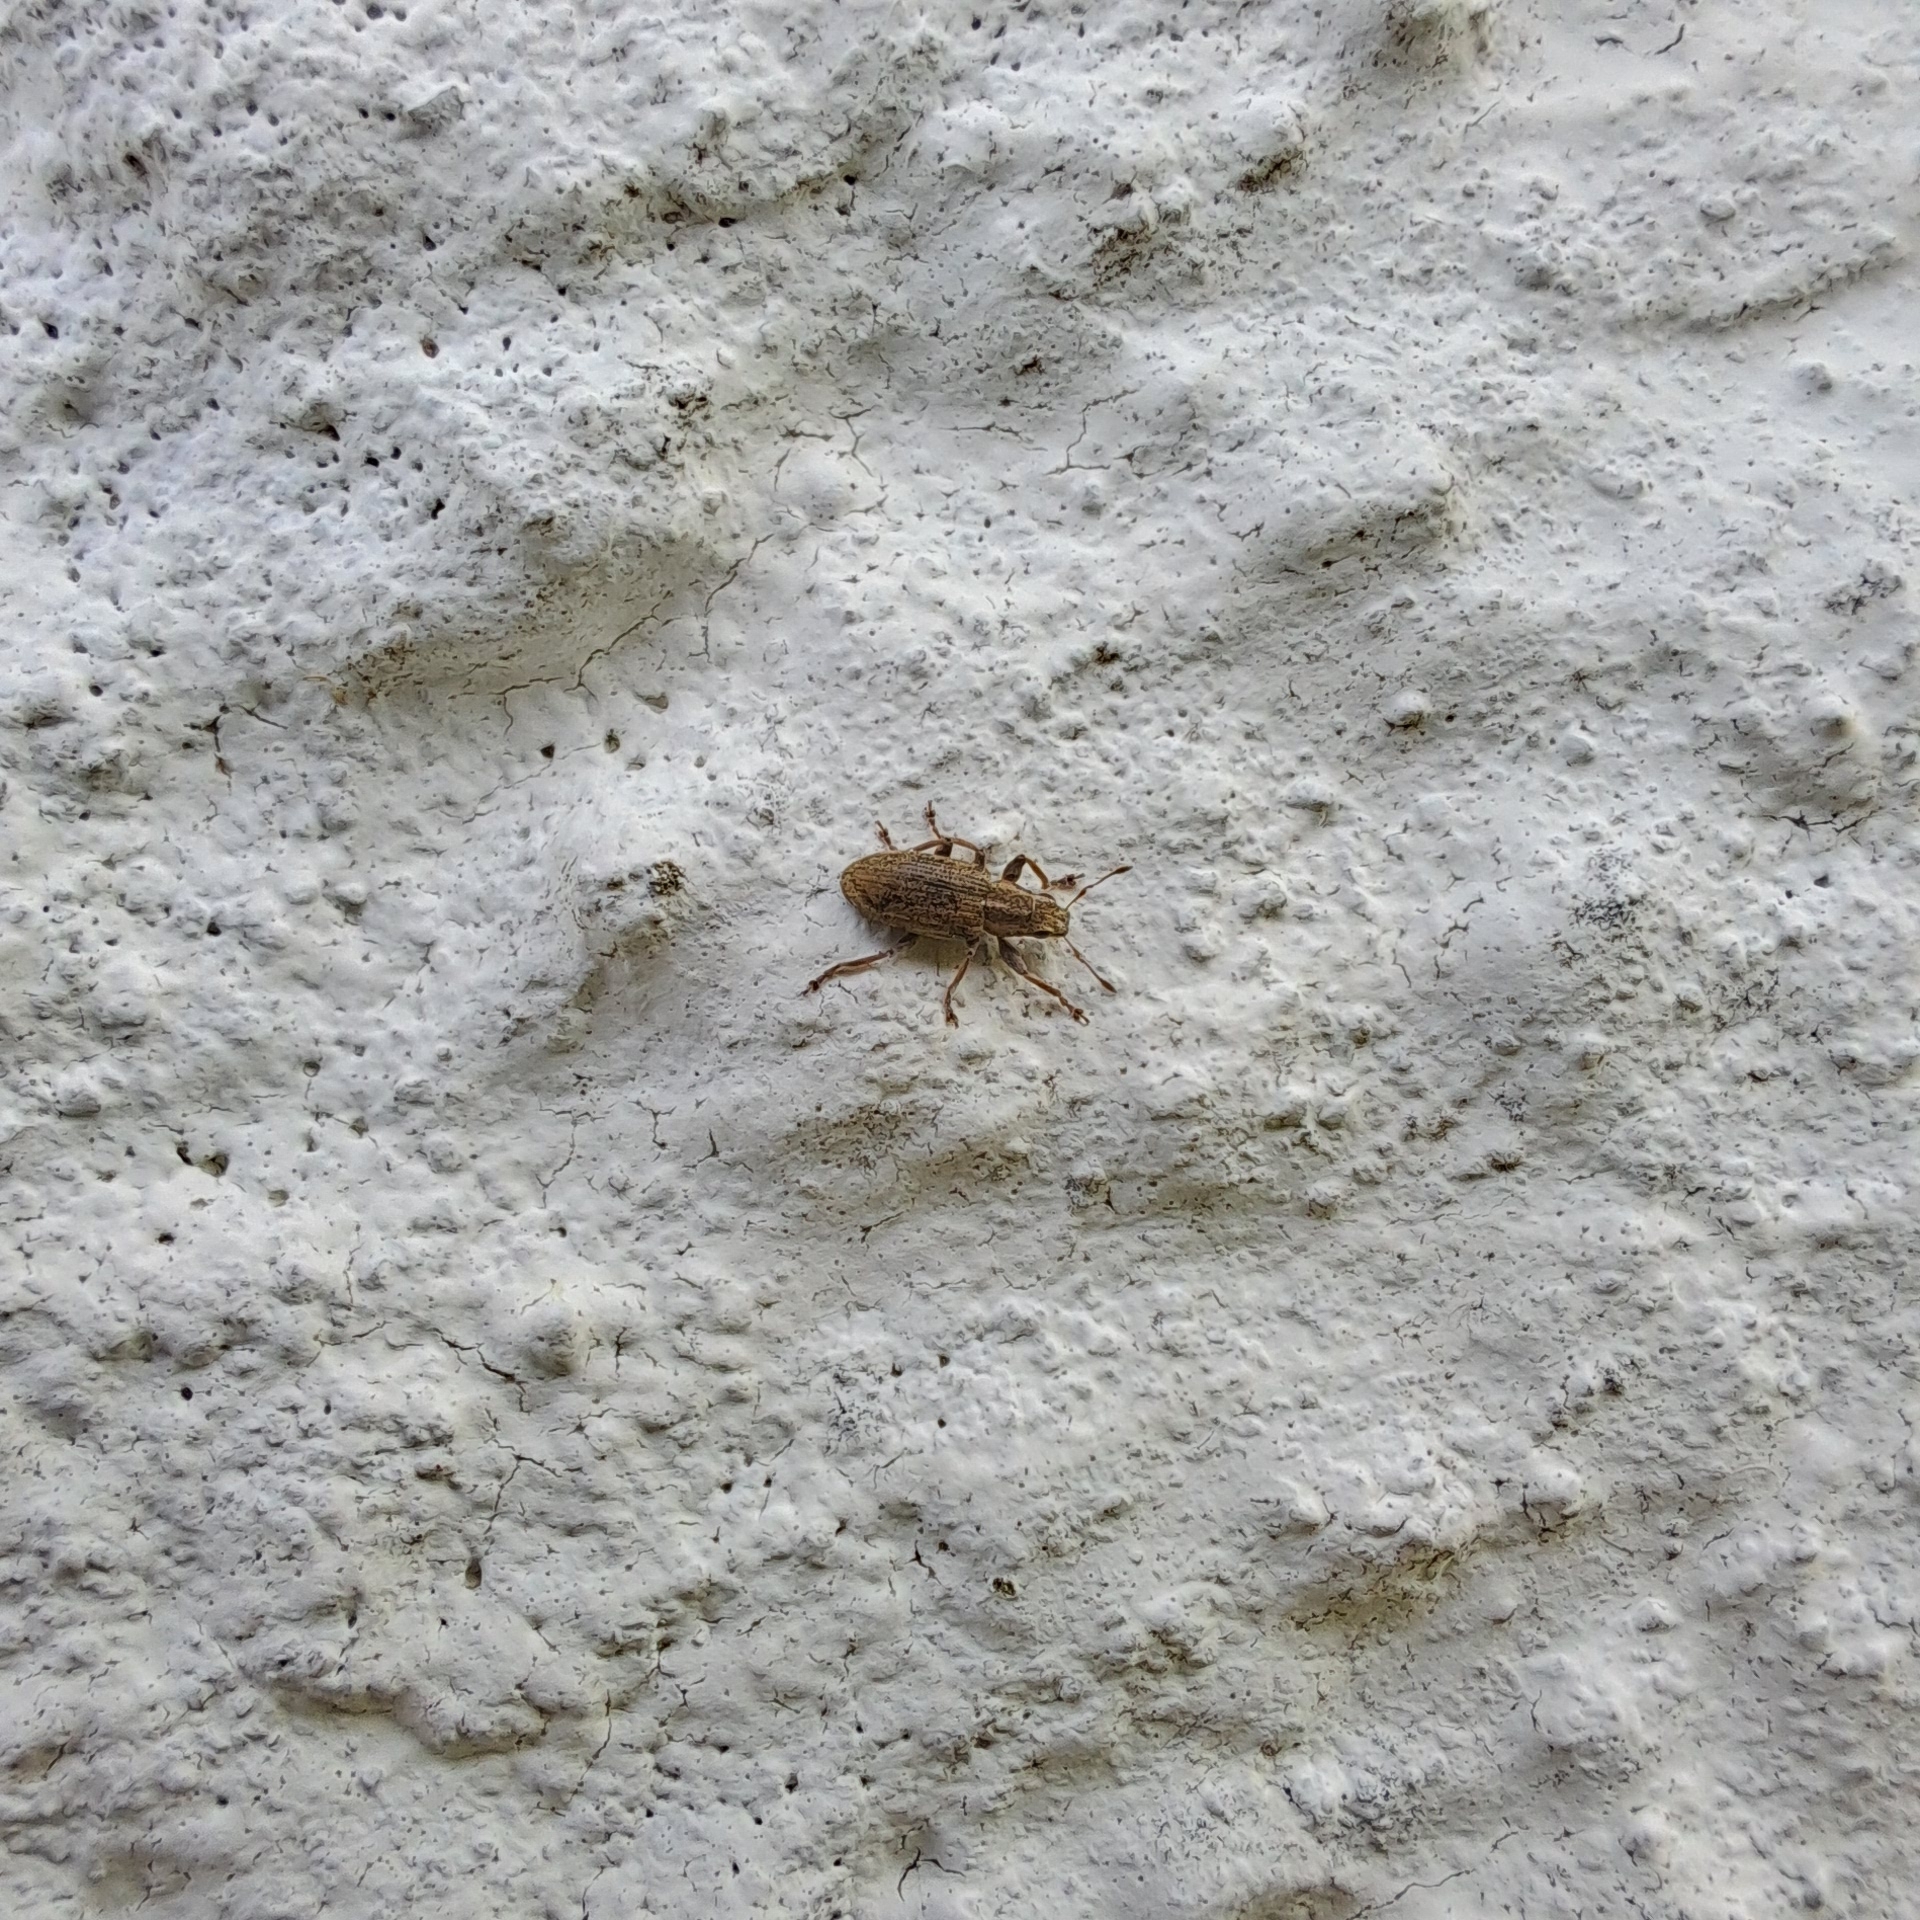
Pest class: pea_leaf_weevil